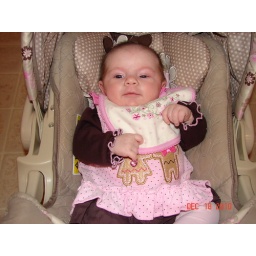
Chloe is relaxing in her car seat just before leaving to her her pictures taken on Dec 18th.